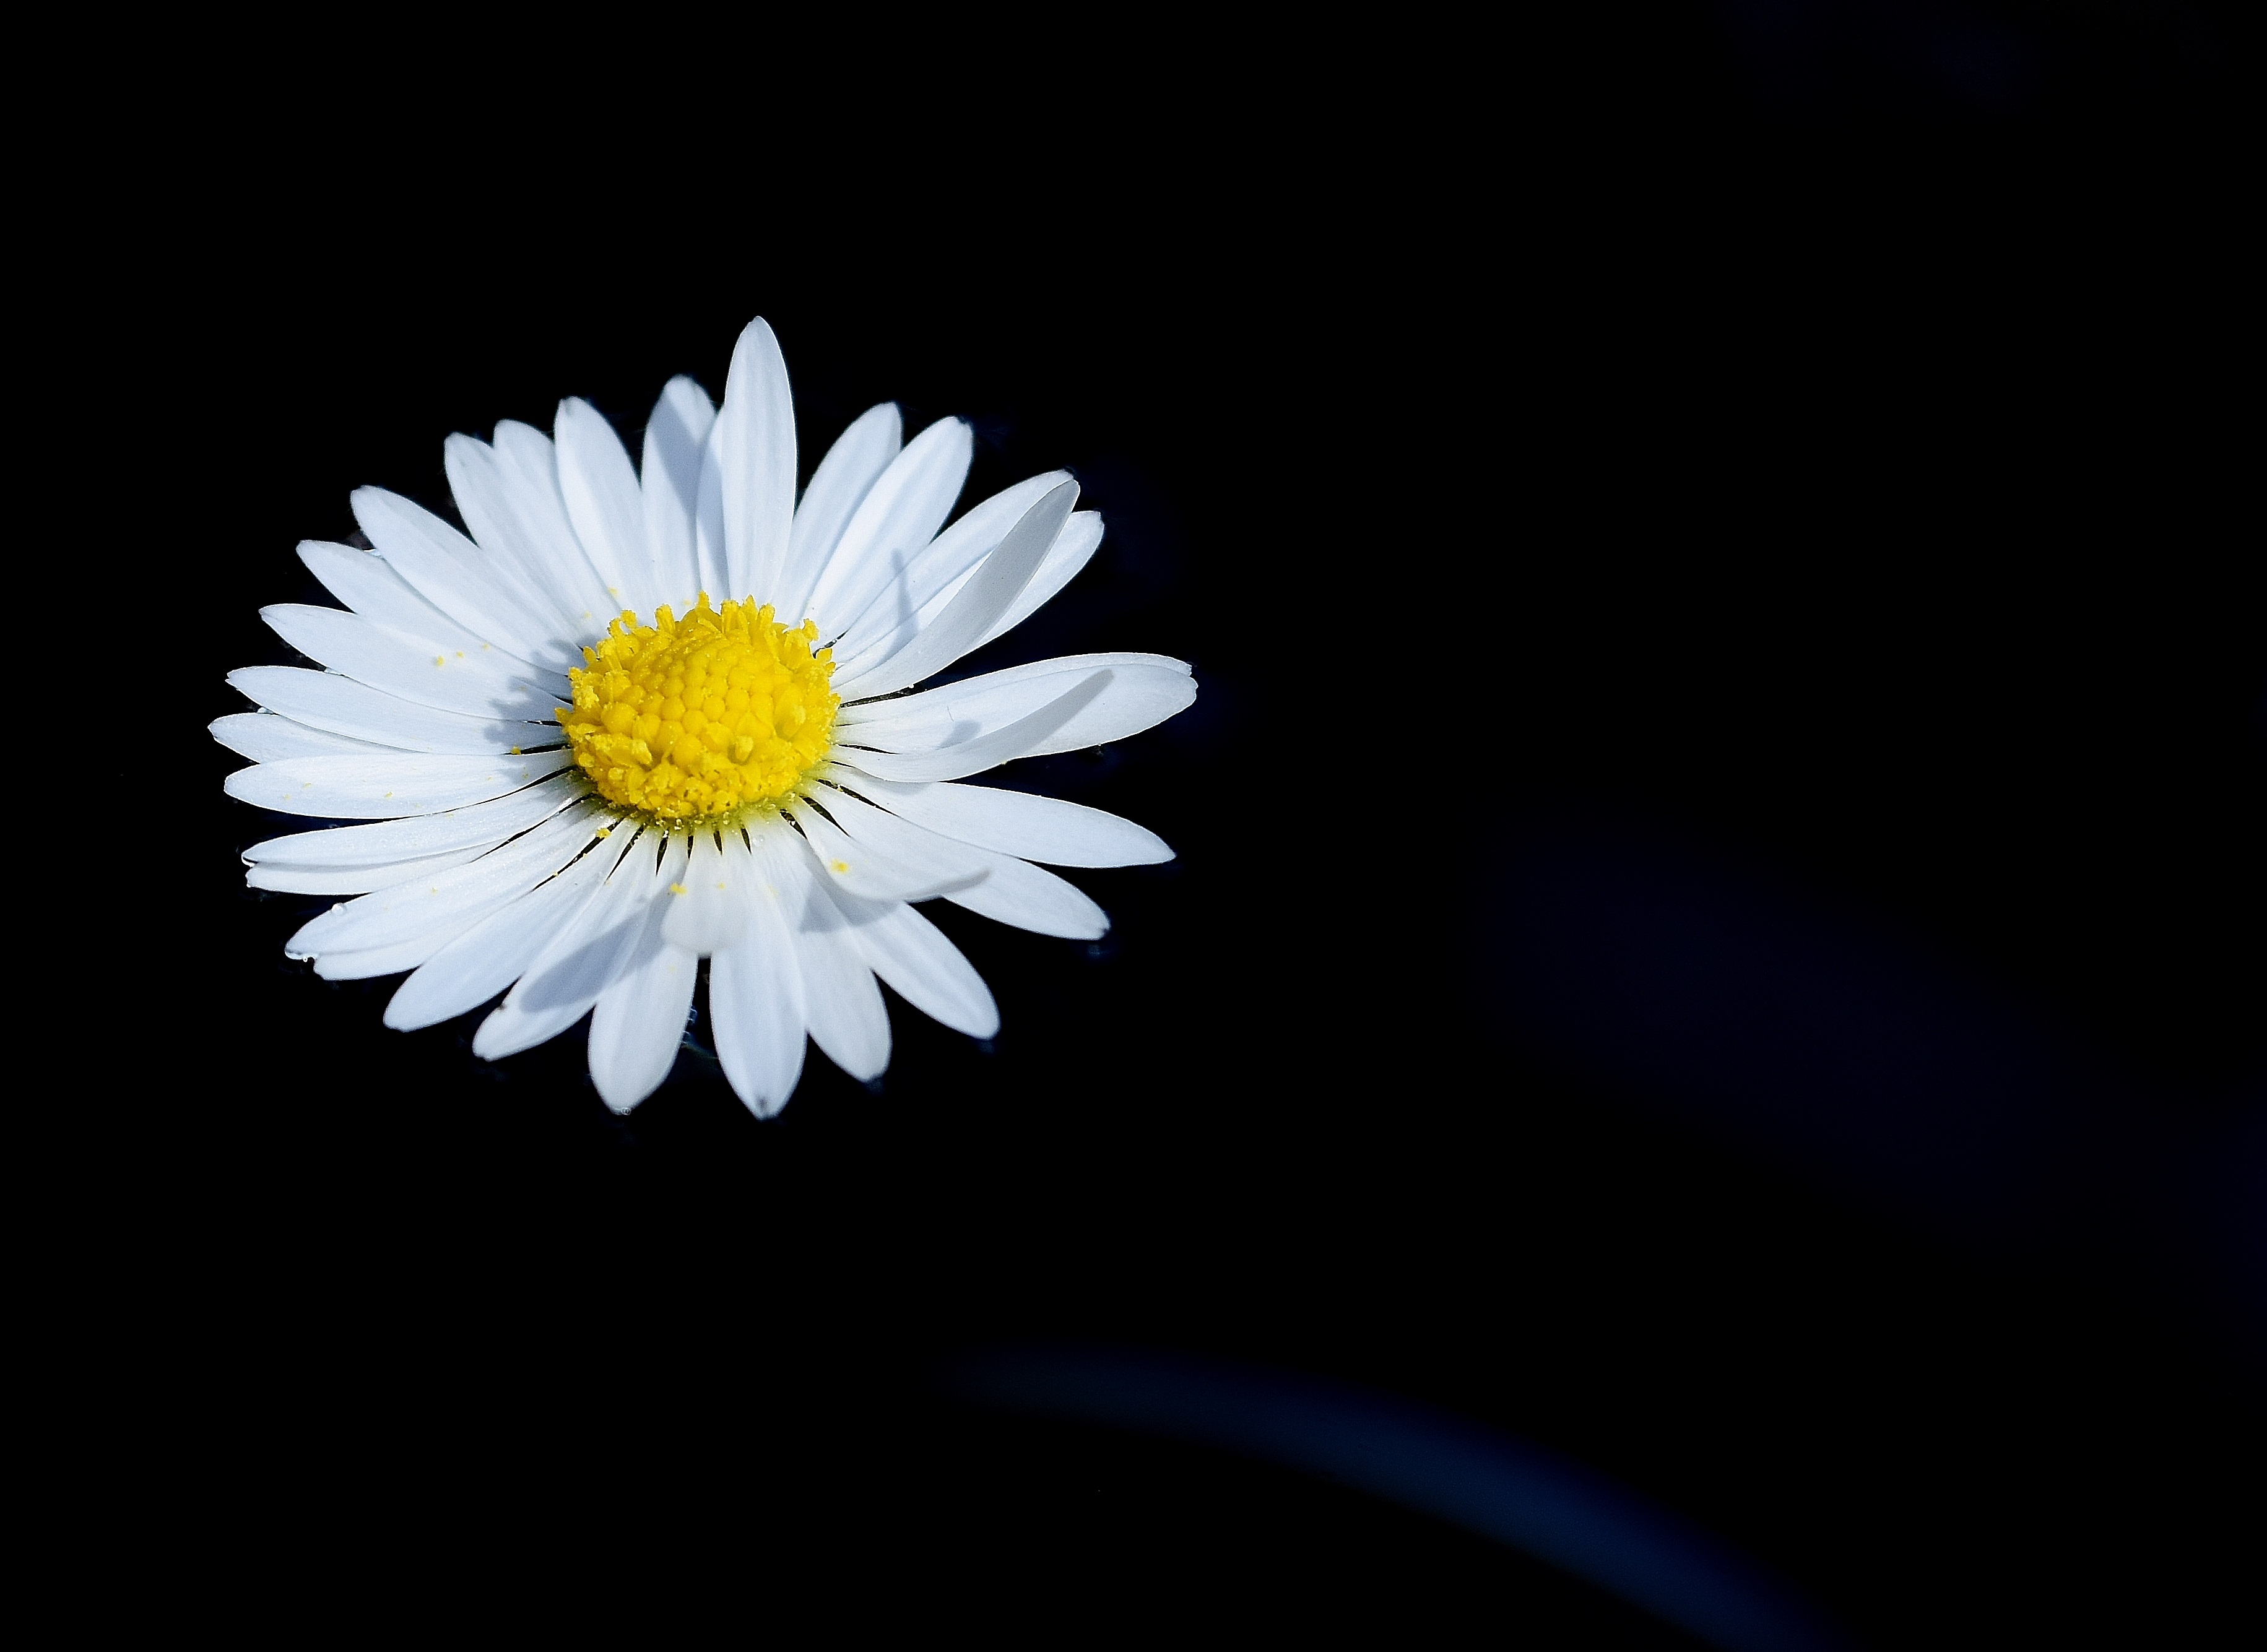
nature, black and white, plant, flower, petal, daisy, swim, pointed flower, macro photography, flowering plant, daisy family, oxeye daisy, computer wallpaper, land plant